Chengdu

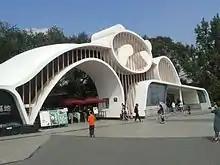
Chengdu Research Base of Giant Panda Breeding

Chengdu contains official, Roman Catholic and Protestant congregations, some of which are underground churches.